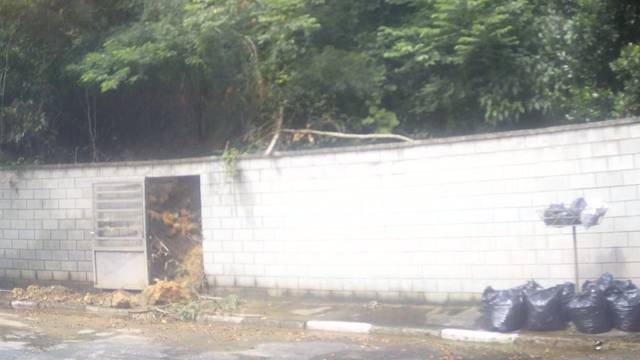
Region: Brazil
Coordinates: -23.95, -46.359